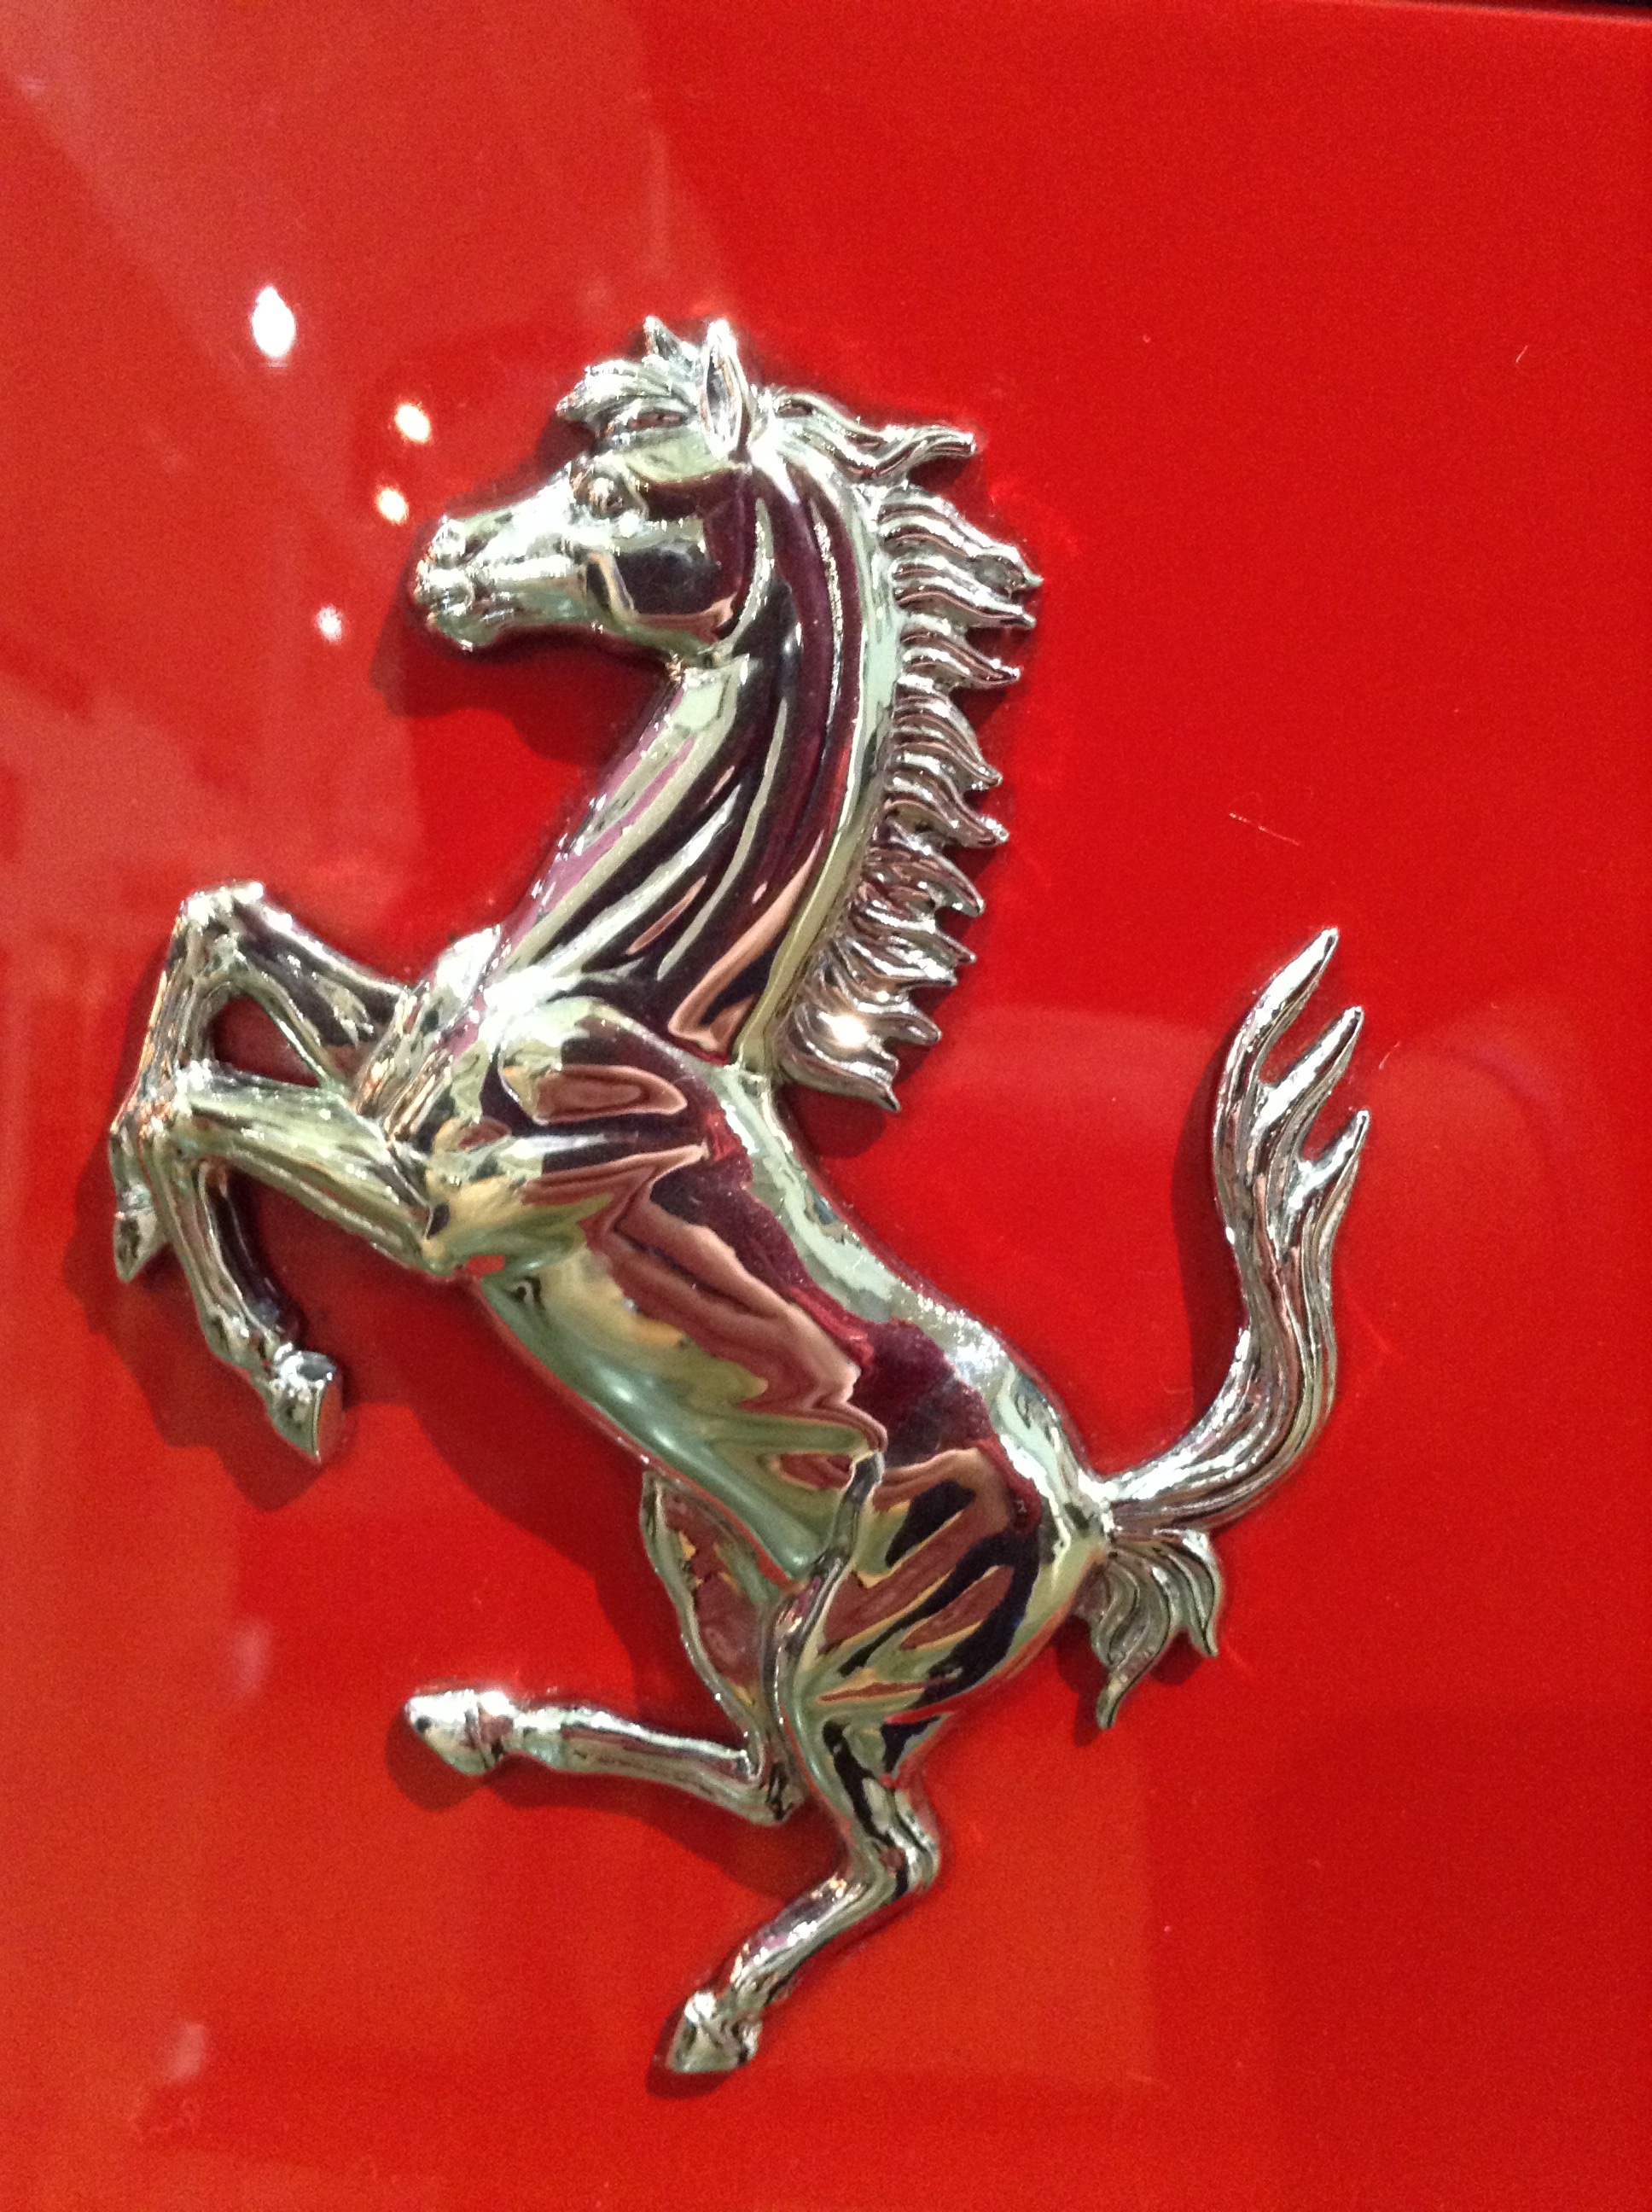
statue, metal, silver, figurine, dragon, fictional character